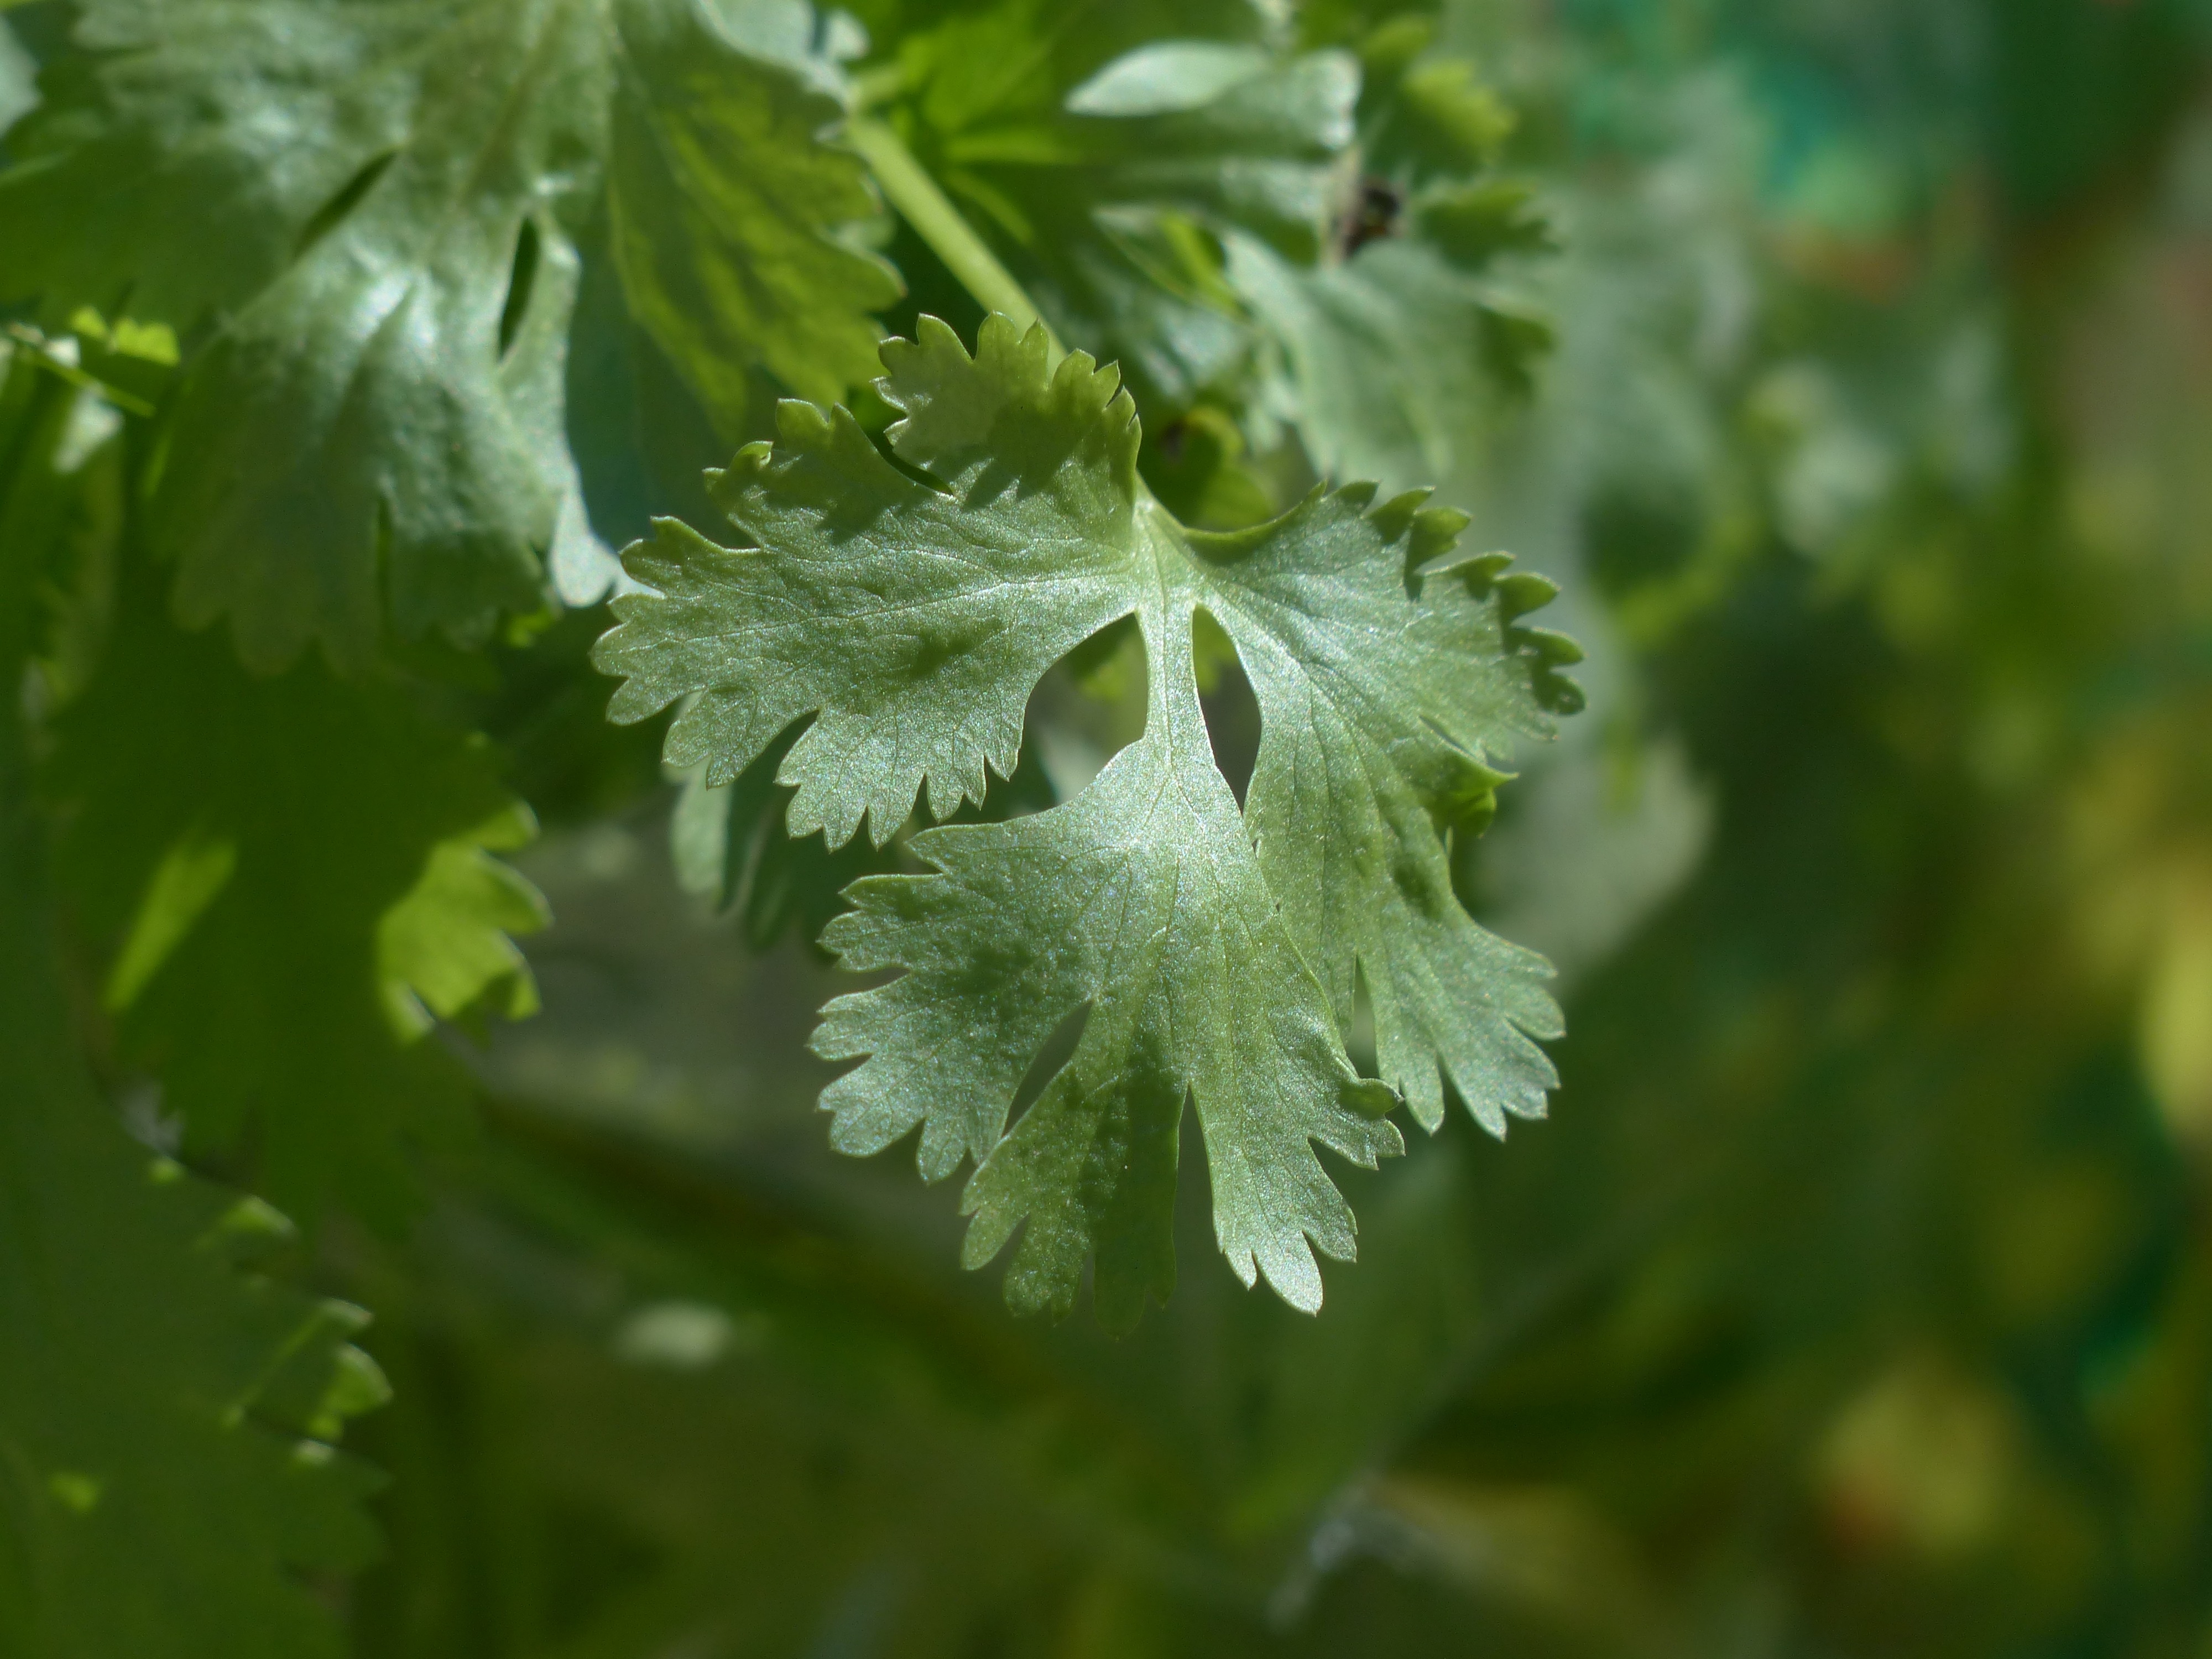
tree, nature, plant, meadow, leaf, flower, green, spice, herb, produce, flora, maple tree, wildflower, stalk, leaves, coriander, medicinal plant, kitchen spice, kitchen herb, garden plant, garden herbs, flowering plant, umbelliferae, apiaceae, garden spice plant, chinese parsley, coriandrum sativum, woody plant, land plant, apiales, real coriander, coriandrum, arab parsley, asian parsley, garden cilantro, integrated coriander, spice coriander, indian parsley, kaliander, klanner, dizziness grain, dizziness herb, stinking dill, wall lousewort, bug dill, cohosh, bug caraway